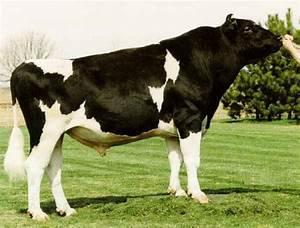
cow